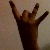
The image shows a hand gesture representing the number 8 in Indian Sign Language.